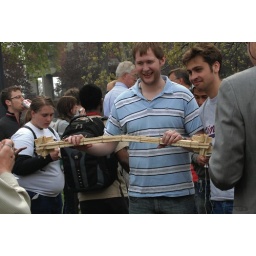
This year's Agre Challenge is to build the sturdiest bridge over a three foot span using limited materials.